Steven Zierk

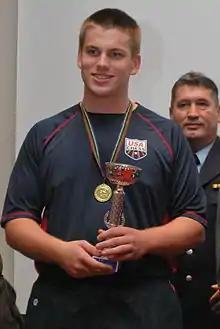
Zierk in 2010

Steven Zierk (born August 27, 1993) is an American chess Grandmaster. He is best known for being the 2010 World Under 18 Chess Champion. He finished with 9.5/11, one point ahead of second-place finisher Samvel Ter-Sahakyan. In 2015, Steven graduated from the Massachusetts Institute of Technology, where he was a brother at the Phi Kappa Sigma fraternity.